Crash Bandicoot (video game)

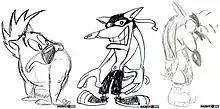
A row of three sketches depicting an anthropomorphic marsupial-like creature. The left character resembles a stocky, slouching wombat, while the middle character is taller, leaner, has a longer snout and wears a dark Zorro-like mask, and the right character is a combination of the two preceding designs, being lean, slouching and bare-faced.

Zembillas' initial sketches of Crash depicted him as a "squat, hunkered-down" character. After Pearson drew a version of Crash that was leaner, had a larger nose and wore a Zorro-like mask, Zembillas began drawing Crash as "a little more manic and insane". Naughty Dog decided early on that there would be no connection between a real animal and Crash's final design, which would instead be determined "51% by technical and visual necessity and 49% by inspiration". Gavin determined Crash's fur color by creating a list of popular characters and their colors, and then making a list of earthly background possibilities (such as forests, deserts, beaches, etc.). Colors that would not look good on the screen were strictly outlawed, such as red, which would bleed on older televisions. Orange was selected by process of elimination. Crash's head was made large and neckless to counter the low resolution of the screen and allow his facial expressions to be discernible. Rubin noted the increased difficulty in turning Crash's head with this type of design. Small details such as gloves, spots on Crash's back and a light-colored chest were added to help the player determine what side of Crash was visible based on color. Crash was not given a tail or any flappy straps of clothing due to the PlayStation's inability to properly display such pixels without flickering. The length of Crash's pants was shortened to keep his ankles from flickering as they would with longer pants. Crash was originally written as a speaking character who, as a result of his subjection to the Cortex Vortex, communicated in a series of bizarre non sequiturs derived from classic literature and pop culture. The team ultimately decided that Crash would be mute because they considered past voices for video game characters to be "lame, negative, and distract[ing] from identification with them".